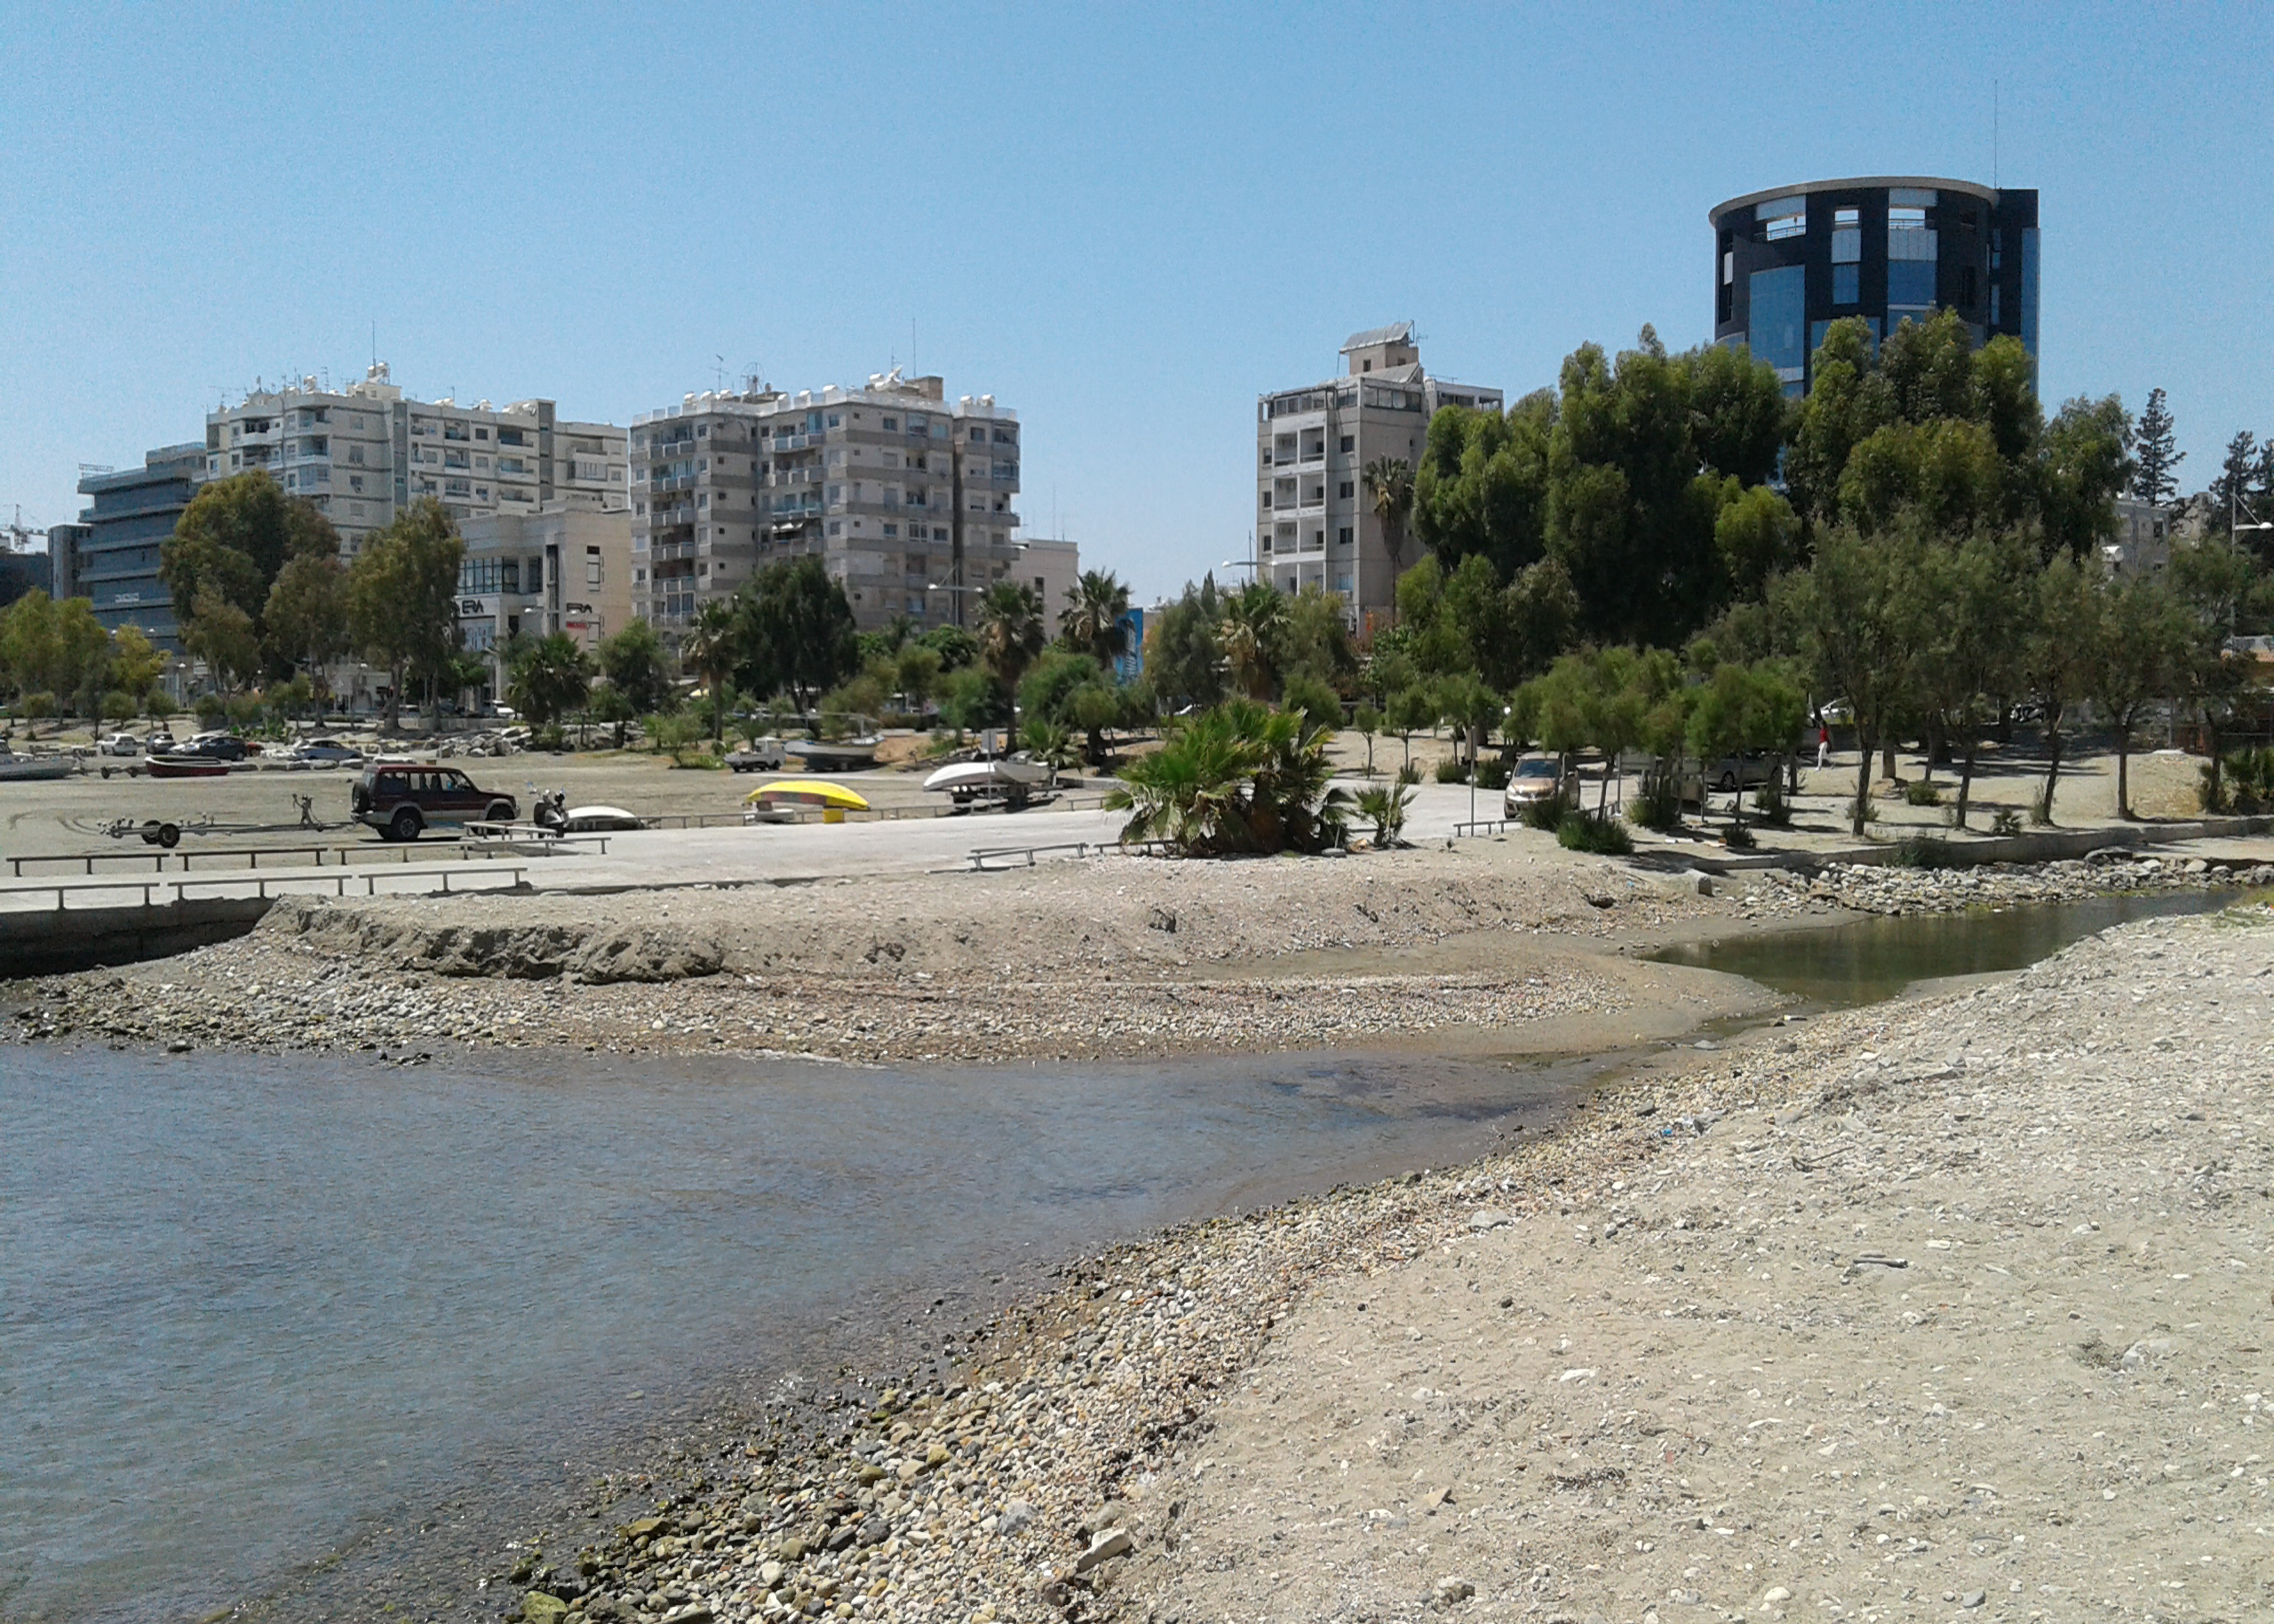
sky, sea, water, buildings, trees, building, property, tree, body of water, biome, plant, residential area, urban design, neighbourhood, landscape, real estate, waterway, road, city, condominium, beach, shore, facade, sand, coast, mixed use, road surface, tourism, soil, wind wave, rock, asphalt, bay, ocean, apartment, tower block, house, suburb, lake, channel, street, tide, floodplain